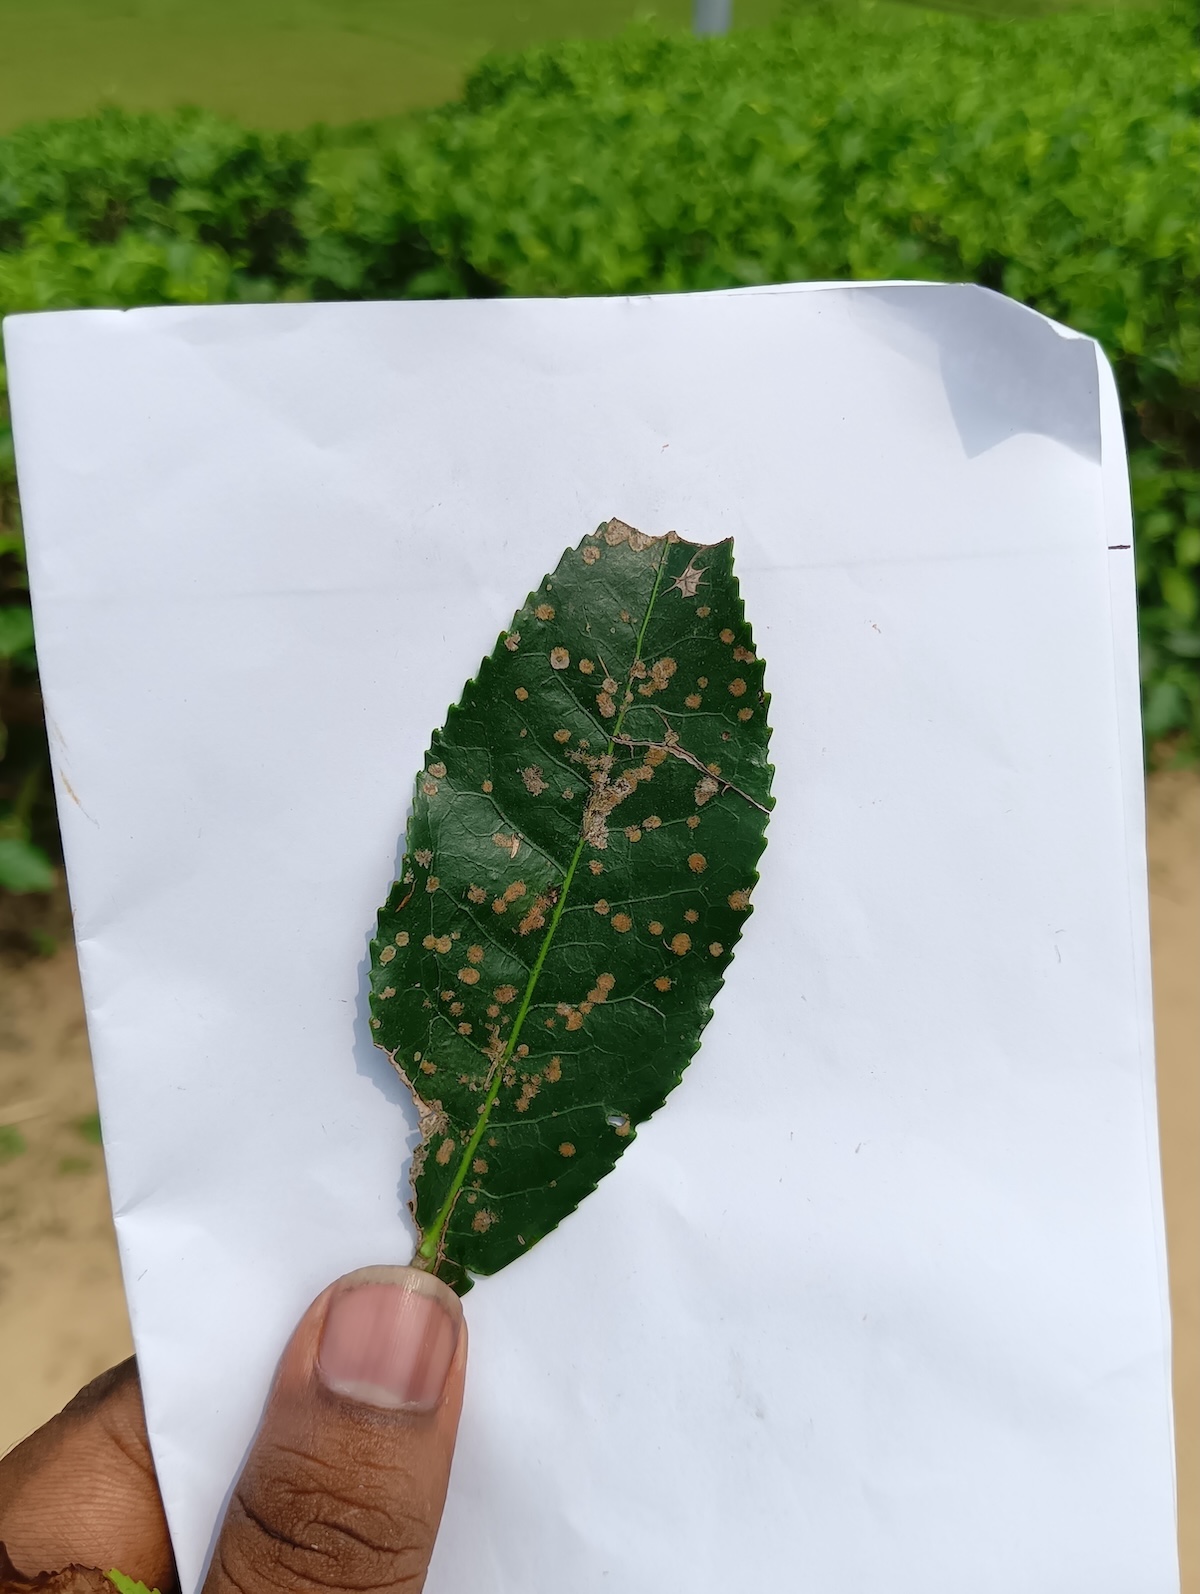
Label: Tea algal leaf spot